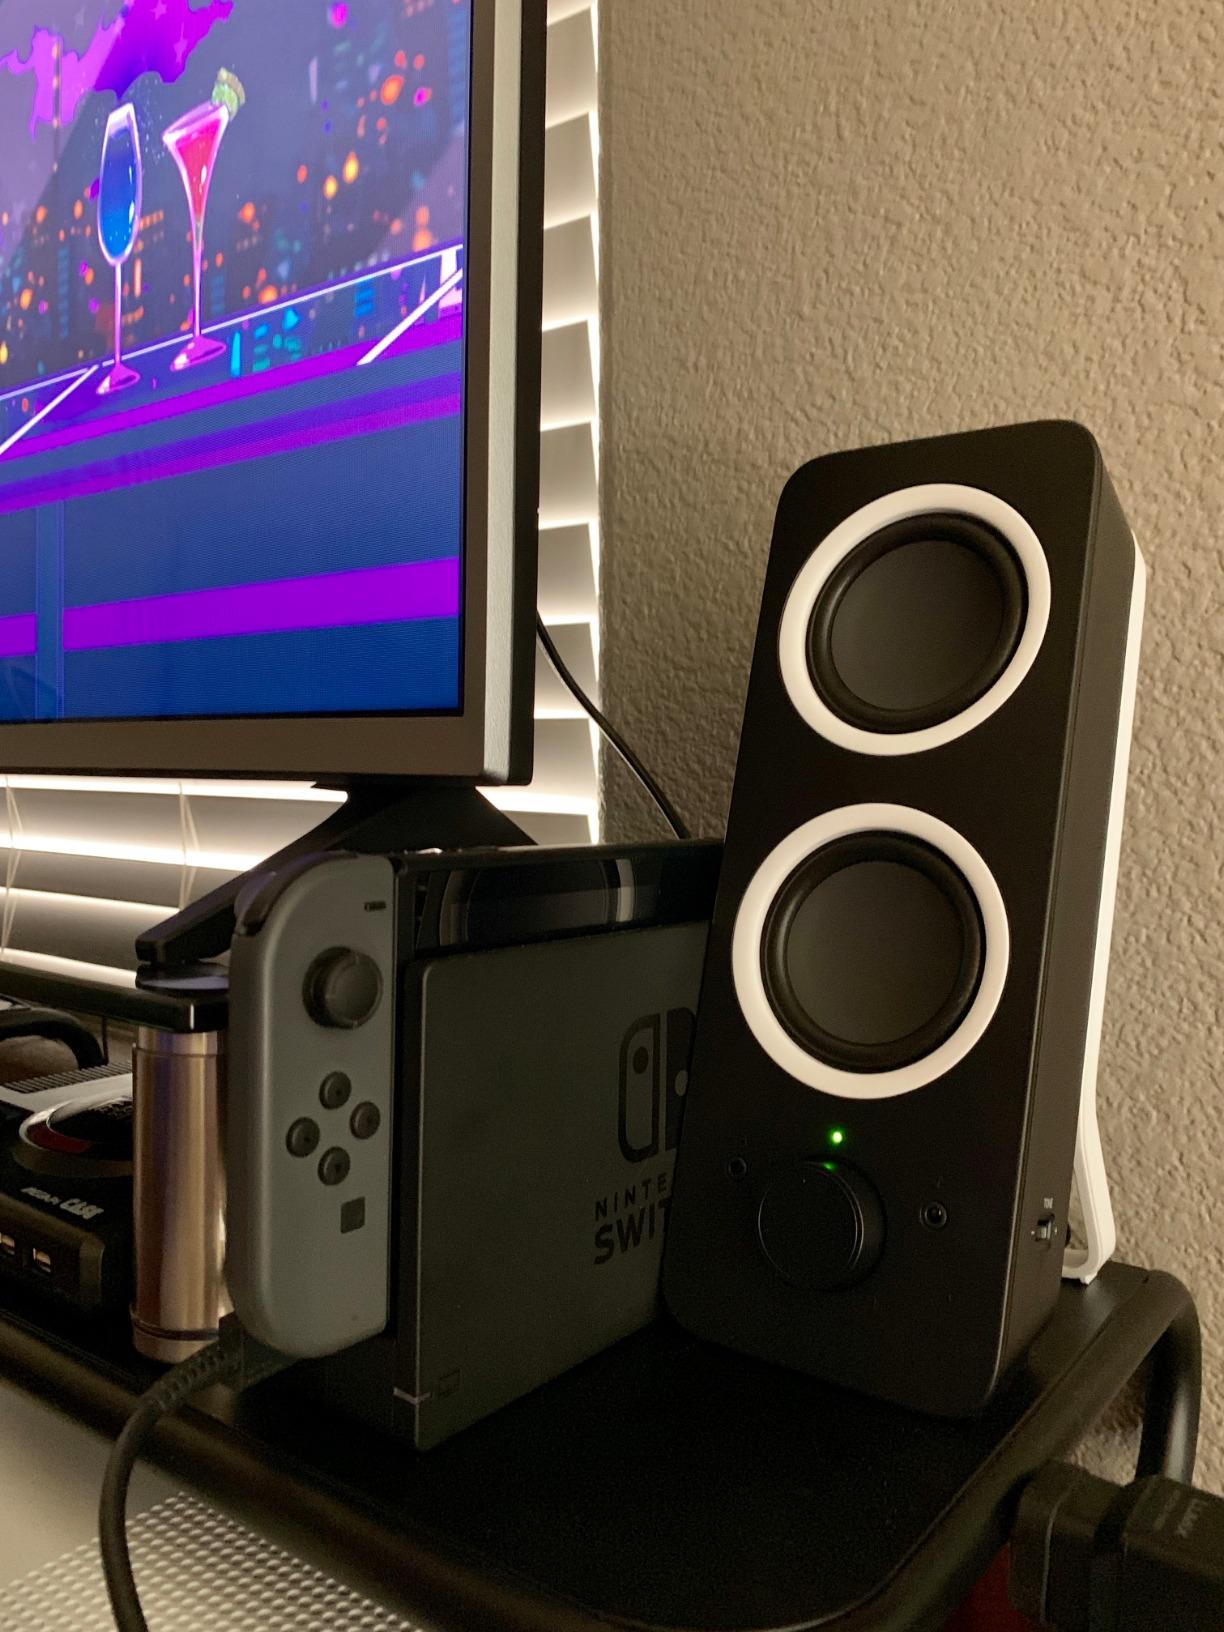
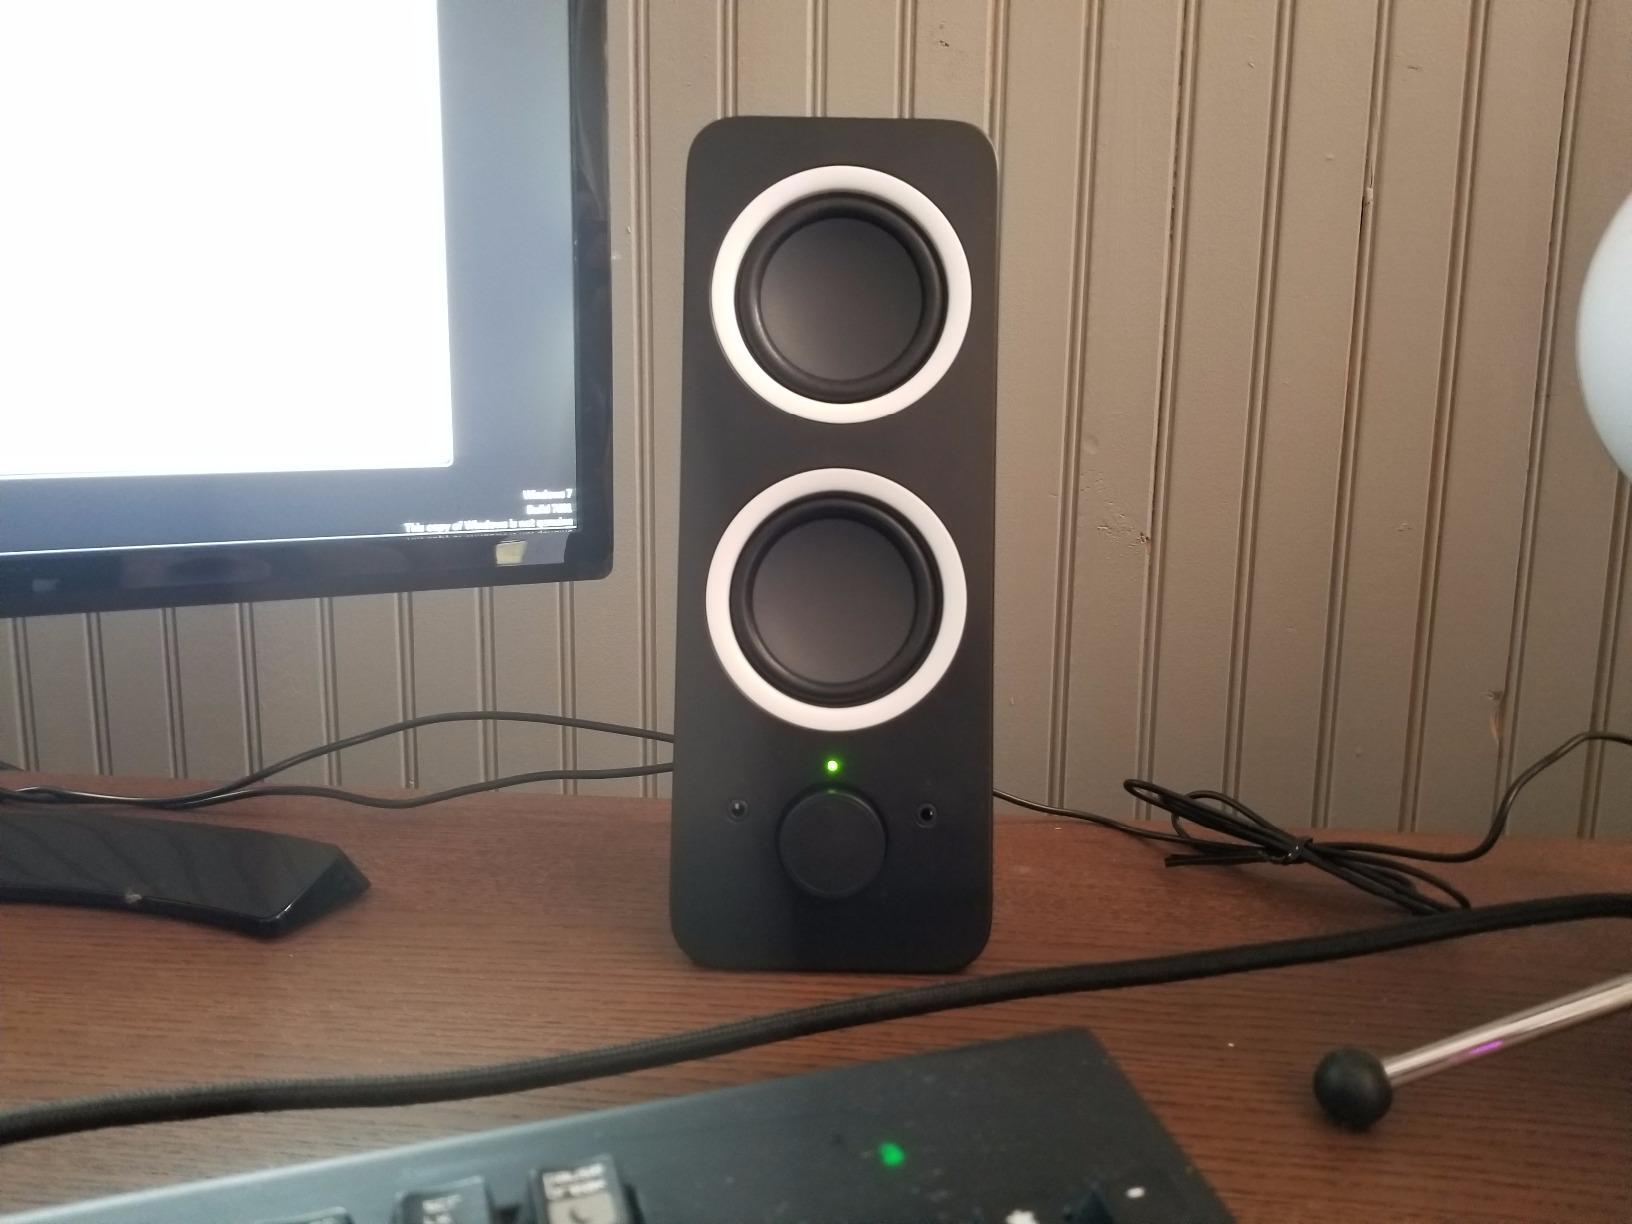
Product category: speaker
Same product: yes